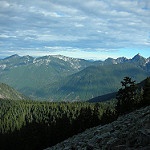
Label: mountain